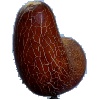
Label: Cucumber Ripe 1